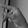
ASL letter: P